Mujeres Libres

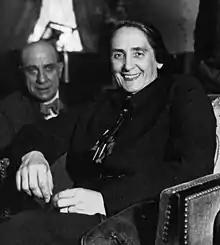
Dolores Ibárruri, female Communist figure and leader of the AMA, in 1936

The chief aims of Mujeres Libres were the incorporation of more women into the anarchist movement, and the empowerment of women within it. To this end, the groups' first actions were the creation of networks of women through the creation of women-only social groups. The existence of these groups increased the visibility of anarchist women and bolstered their cause, particularly by providing a space to discuss strategies for combating sexism on both individual and collective levels.